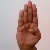
The image shows a hand gesture representing the letter 'B' in Indian Sign Language.